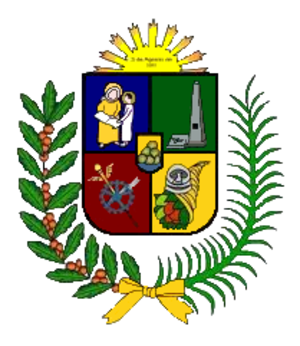
Juan José Mora est l'une des 14 municipalités de l'État de Carabobo au Venezuela. Son chef-lieu est Morón. En 2011, la population s'élève à 69 236 habitants.